Laxey Wheel

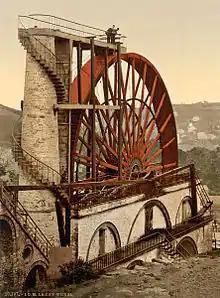
A historical image from around 1900

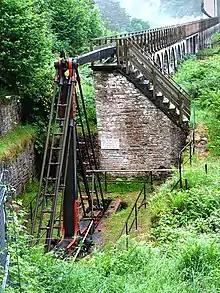
The T-rocker, which transfers the horizontal motion of the crank on the waterwheel axle into a vertical motion to work the pumps in the mine.

The mine employed over 600 miners at its peak, producing lead, copper, silver and zinc until it closed in 1929. In 1965 the Manx Government bought the wheel and site. The wheel was restored; in 1989 it was put under the control of Manx National Heritage.